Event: Nepal Earthquake
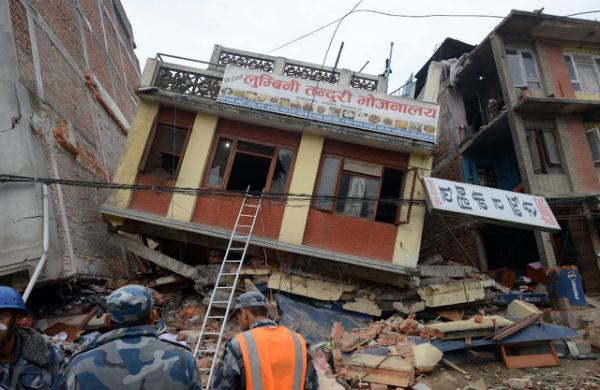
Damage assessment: damage